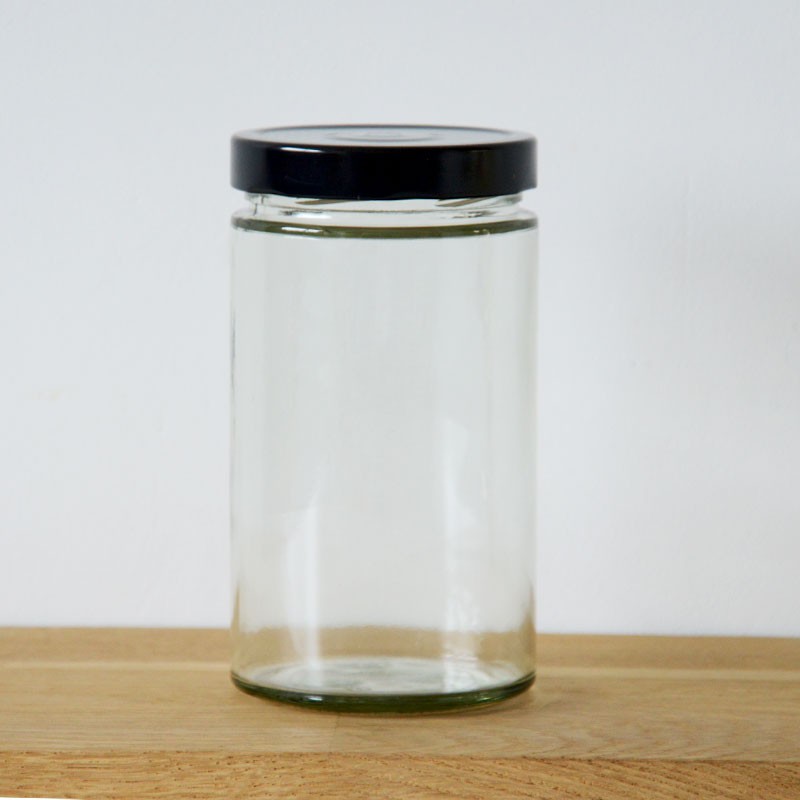
Waste category: glass